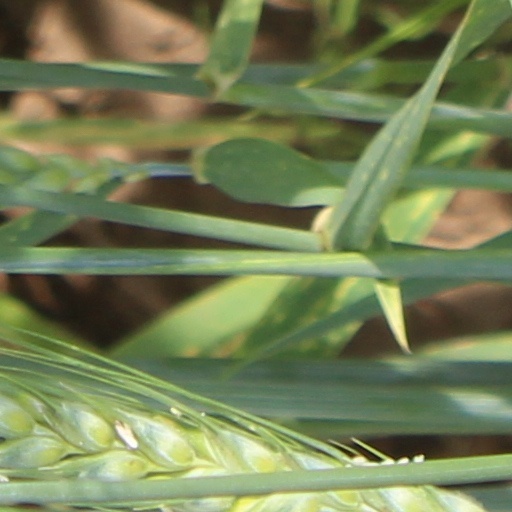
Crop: wheat